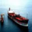
Label: ship